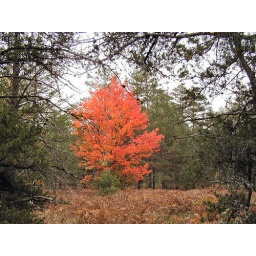
one colorful tree alone in the woods in Michigan's Upper Pennisula